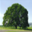
Label: oak_tree